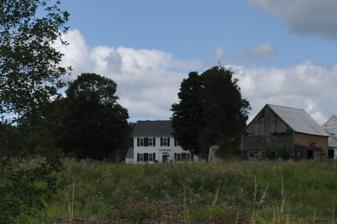
Building: Daniel Carr House
Country: United States of America
Year built: 1825
Historic house in New Hampshire, United States United States historic place Daniel Carr House U.S. National Register of Historic Places Show map of New Hampshire Show map of the United States Location Brier Hill Rd. N side, 1.5 miles (2.4 km) from jct. with NH 10 , Haverhill, New Hampshire Coordinates 44°6′32″N 72°0′11″W / 44.10889°N 72.00306°W / 44.10889; -72.00306 Area 2 acres (0.81 ha) Built 1825 ( 1825 ) Built by Carr, John; Porter, Rufus Architectural style Federal NRHP reference No. 92000156 Added to NRHP March 27, 1992 The Daniel Carr House is a historic house on Brier Hill Road in Haverhill, New Hampshire .  Built about 1796, the house is most notable for the high quality folk murals drawn on its walls, most likely by the itinerant artist Rufus Porter between 1825 and 1830.  The house was listed on the National Register of Historic Places in 1992. Description and history The Daniel Carr House is located in a rural setting in northern Haverhill, on a dirt lane extending west from a 90-degree bend in Brier Hill Road about 1.5 miles (2.4 km) northeast of New Hampshire Route 10 .  The house is a connected farmstead, with a 2 + 1 ⁄ 2 -story main house, from which a series of ells extend northward and then east to a barn.  The main block is five bays wide, with a center entrance flanked by pilasters and topped by a transom window and corniced entablature.  The first ell, also two stories, is probably older.  The interior follows a center hall plan, with parlors on either side of the center hall, where a staircase rises to the second floor.  The western parlor, as well as both levels of the hall, feature painted and stenciled artwork on their walls, above wooden wainscoting and chair rails.  The parlor is painted in multiple colors, with scenes that include the Portland Observatory and a cluster of houses on an island.  The panels in the hall and stair wall are monochrome and less elaborate.  The border stencilwork in these rooms is a careful reproduction of the original stencilwork, which has deteriorated and is now encapsulated under a layer of skim coat plaster. The main block of the house was built c. 1825–30, probably by John Carr, and was attached to an earlier 1 + 1 ⁄ 2 -story structure built by Daniel Carr c. 1796, which was rebuilt in the 1980s.  The murals drawn on its walls are most likely by the itinerant artist Rufus Porter , and were probably drawn between 1825 and 1830, when Porter is known to have been working in this region.  After standing vacant for two decades, the house was purchased by sisters Rebecca Field Jones and Alma Duckworth in the 1980s, and underwent a major historically accurate and sympathetic restoration effort. The sisters sought to restore the home’s original parcel of land as well, gradually acquiring 260 acres of woods and fields. They hoped their home, which they called Brierfields, would stand for many more centuries. They protected the building with a preservation easement held by Historic New England and donated a conservation easement to Upper Valley Land Trust (UVLT) to keep the land intact and undeveloped. As of 2014 the home is in Carr family hands. See also National Register of Historic Places listings in Grafton County, New Hampshire References